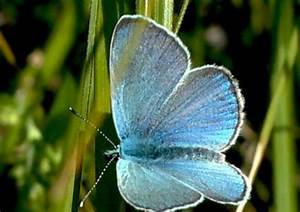
Label: butterfly